Alfred "Chico" Alvarez

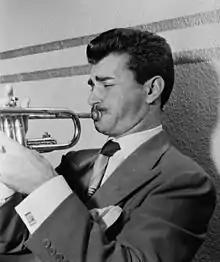
Chico Alvarez, c. 1947

Alfred "Chico" Alvarez (February 3, 1920 – August 1, 1992) was a Canadian jazz trumpeter with the Stan Kenton Orchestra and other bands.